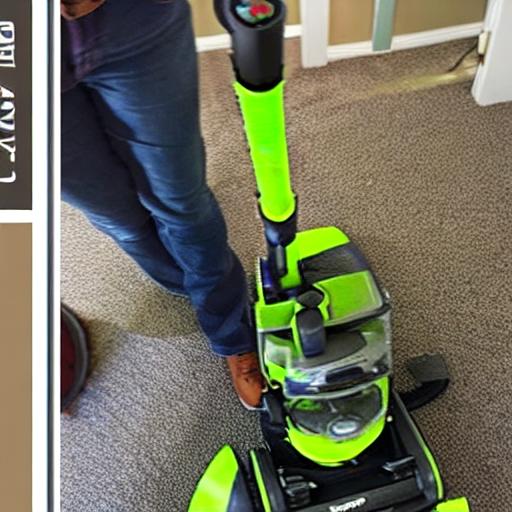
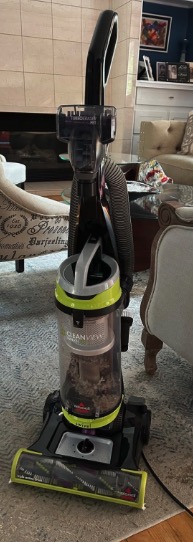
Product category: items_vacuum
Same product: no